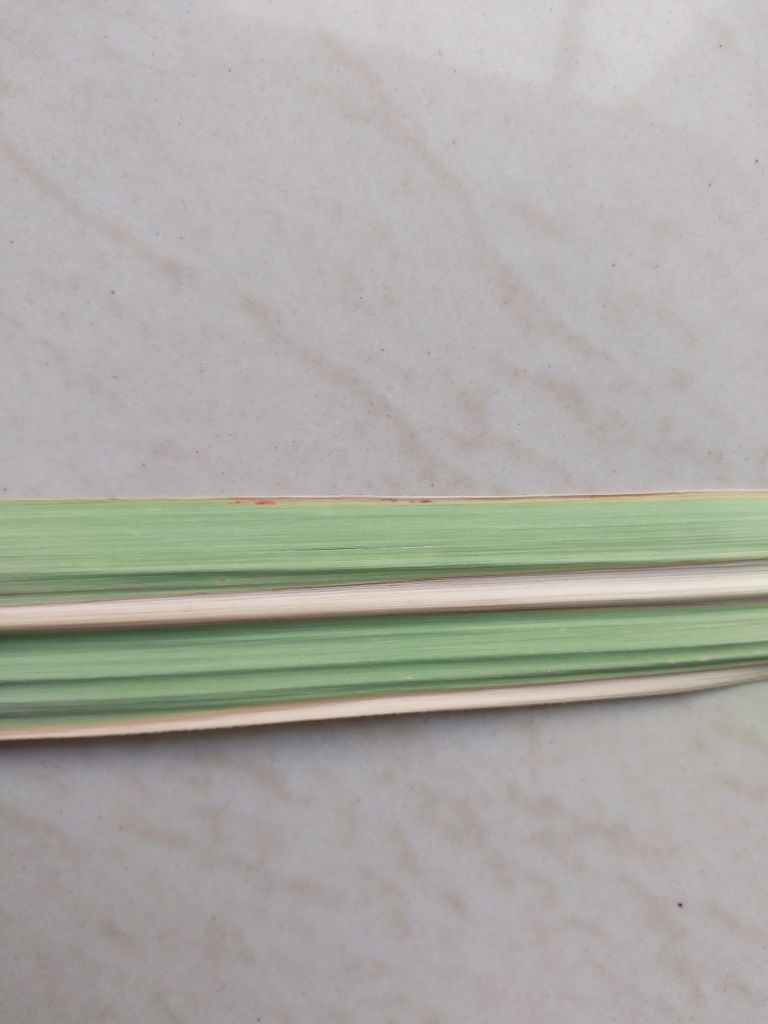
Label: BrownRust